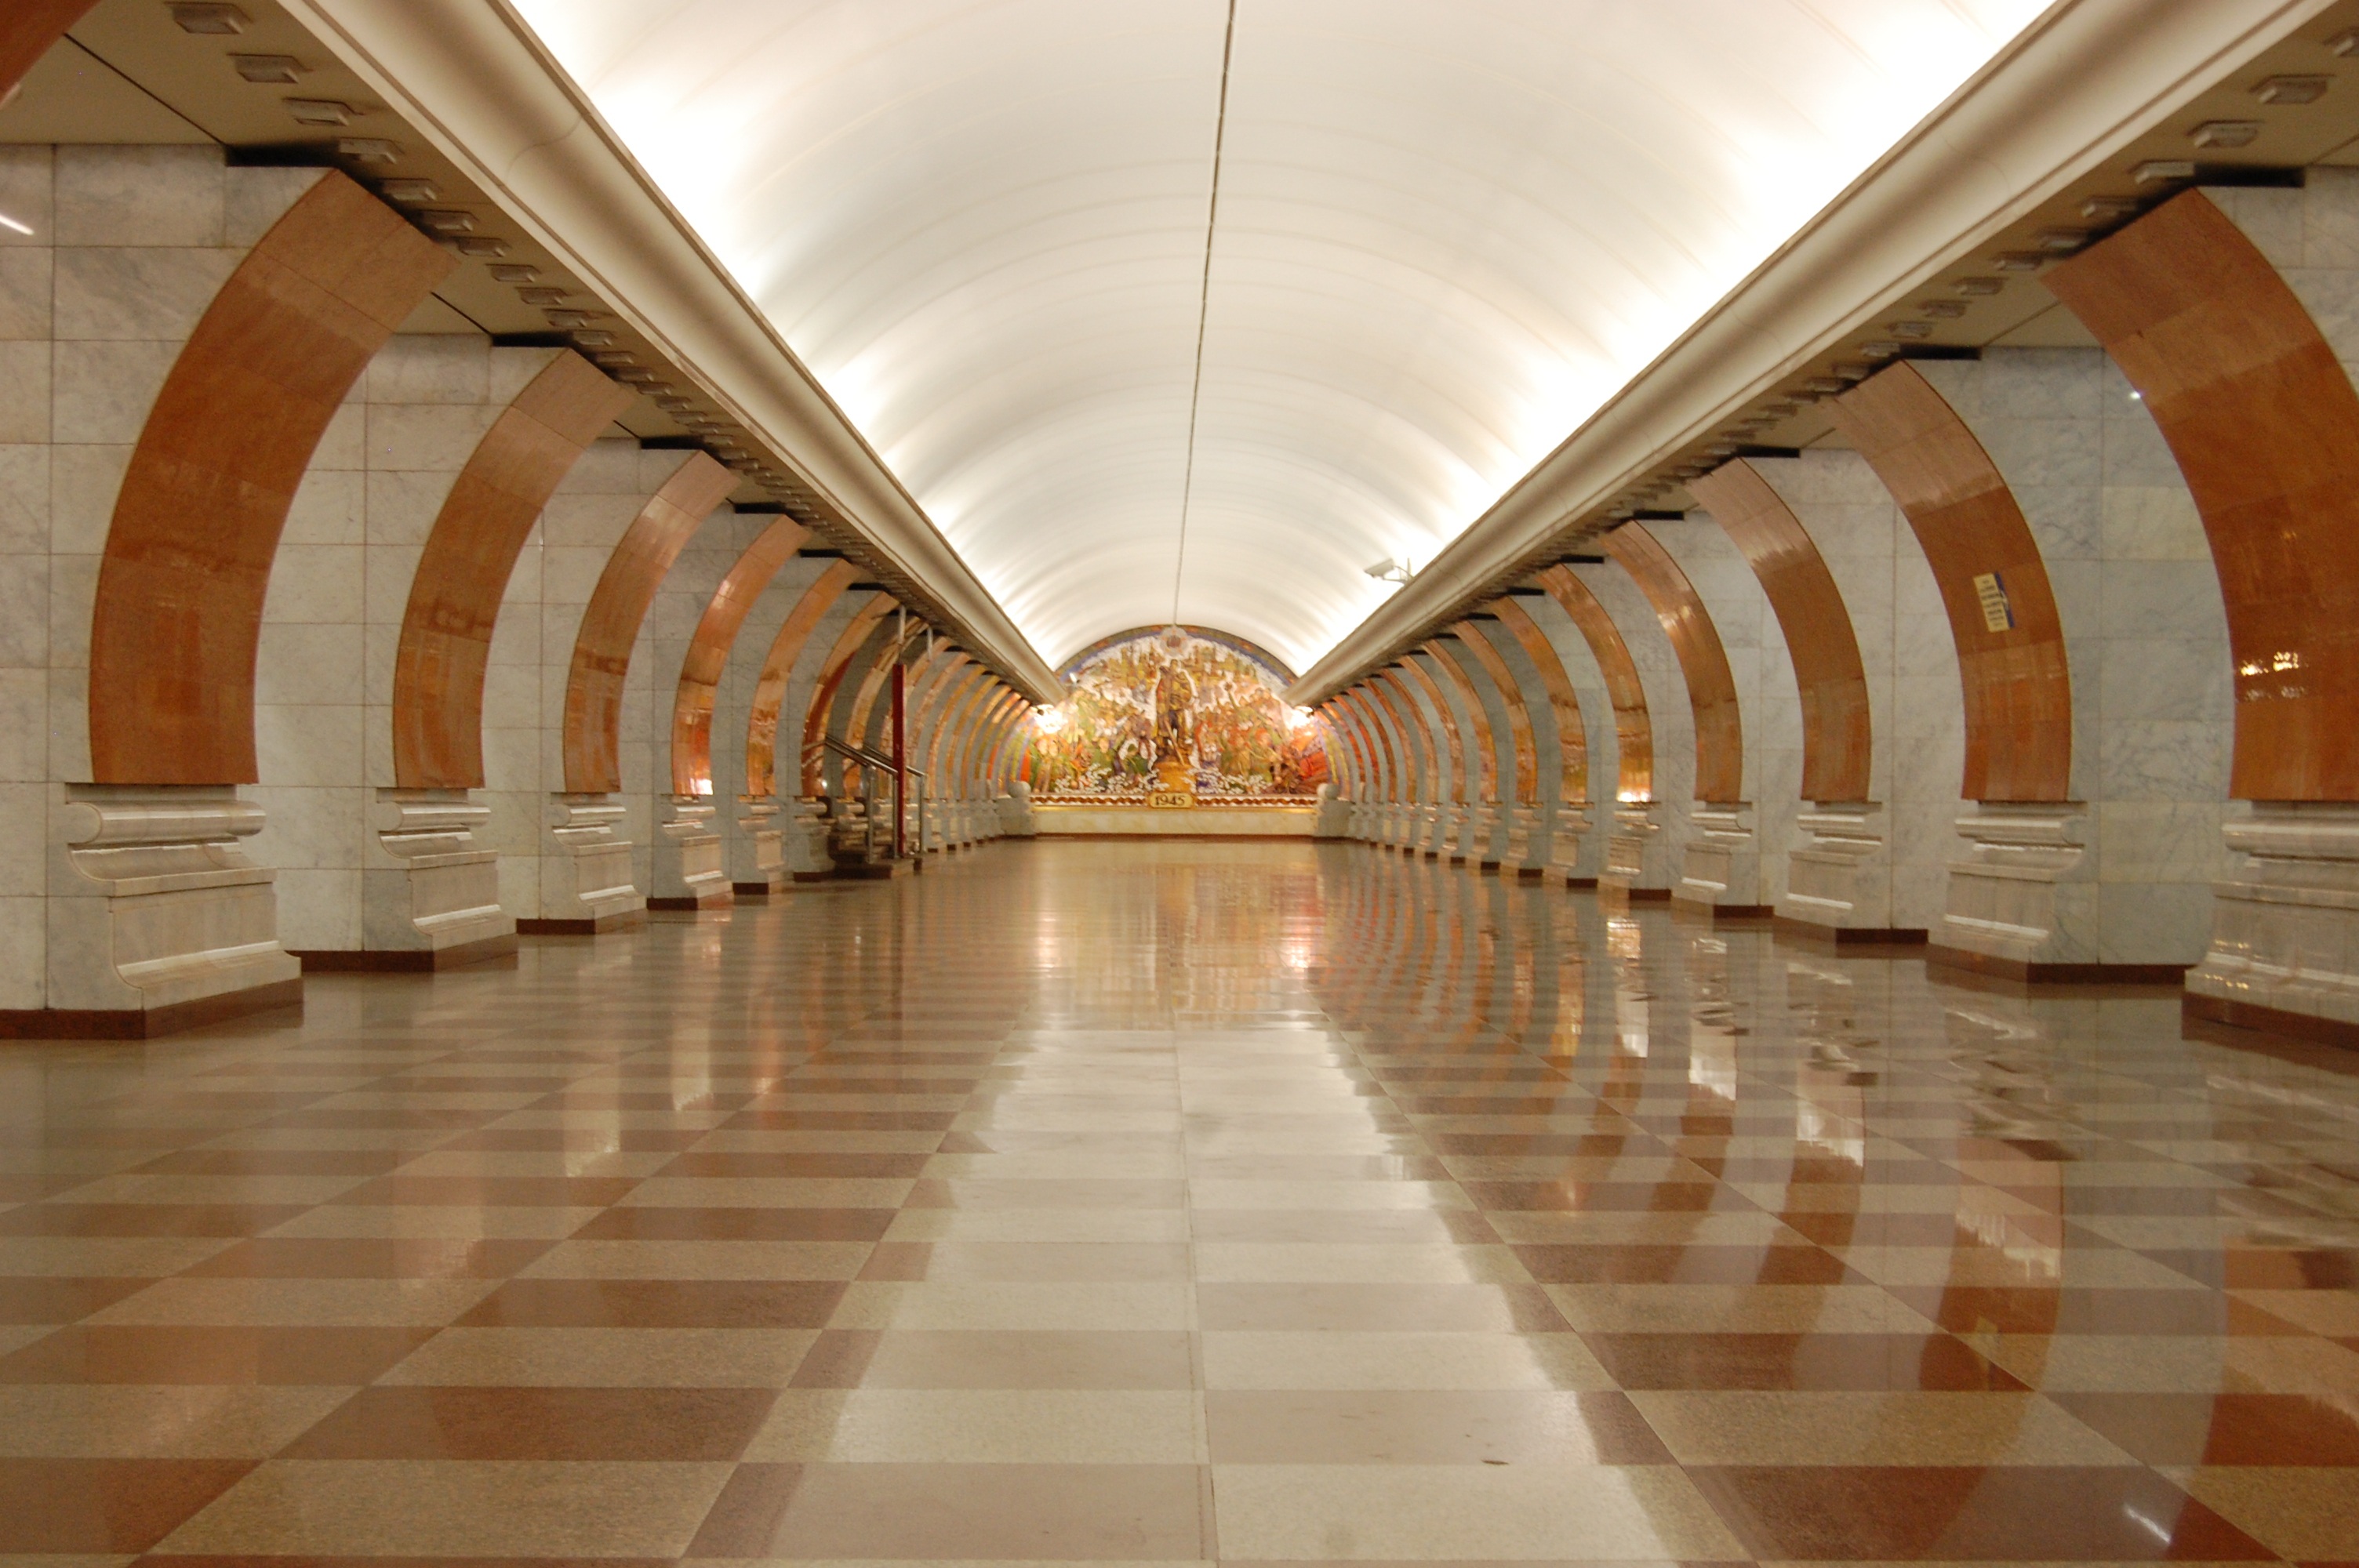
architecture, floor, building, subway, metro, underground, arch, hall, aisle, metro station, symmetry, moscow, arcade, tourist attraction, russia, lobby, gremlin